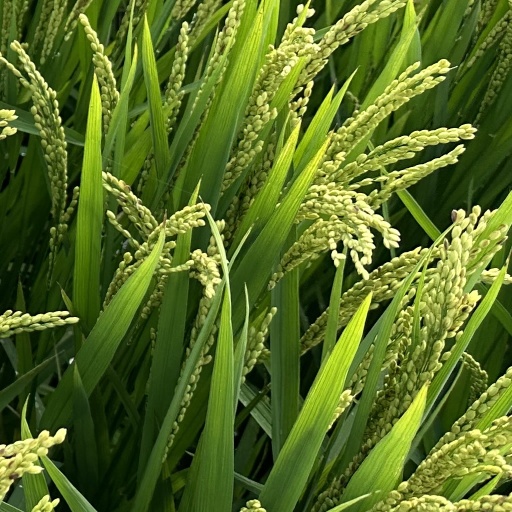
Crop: rice